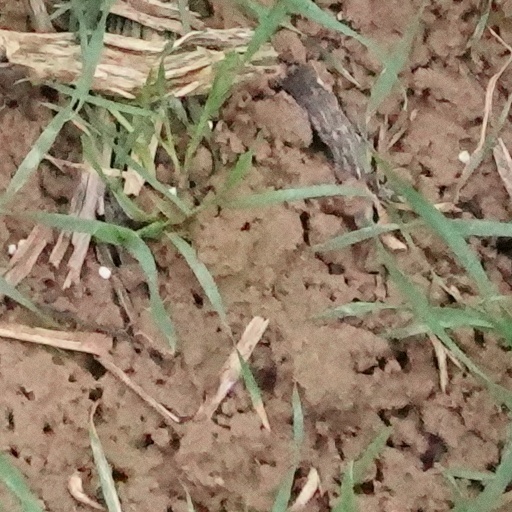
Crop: wheat